Maymunah bint al-Harith

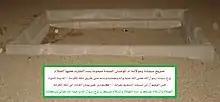
Grave of Maymunah in Sarif, next to the road from Mecca to Medina (Highway 15)

Maymuna is believed to have died in the month of Dhu al-Hijjah, 51 AH; January 671 CE. Her death date is debated however. According to Al-Tabari: "Maymuna died in the year 61 AH (680–681 CE) during the caliphate of Yazid I. She was the last of the wives of the Prophet to die, and her age was then 80 or 81." However, Al-Tabari asserts elsewhere that Umm Salama outlived Maymuna. Abdullah ibn Abbas, her nephew, led her funeral prayer.